Gadsden Purchase

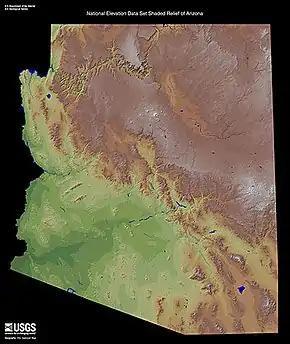
Shaded relief map of Arizona, Basin and Range region to the south, in shades of green

As the railroad age evolved, business-oriented Southerners saw that a railroad linking the South with the Pacific Coast would expand trade opportunities. They thought the topography of the southern portion of the original Mexican Cession was too mountainous to allow a direct route. Projected southern railroad routes tended to veer to the north as they proceeded eastward, which would favor connections with northern railroads and ultimately favor northern seaports. Southerners saw that to avoid the mountains, a route with a southeastern terminus might need to swing south into what was still Mexican territory.